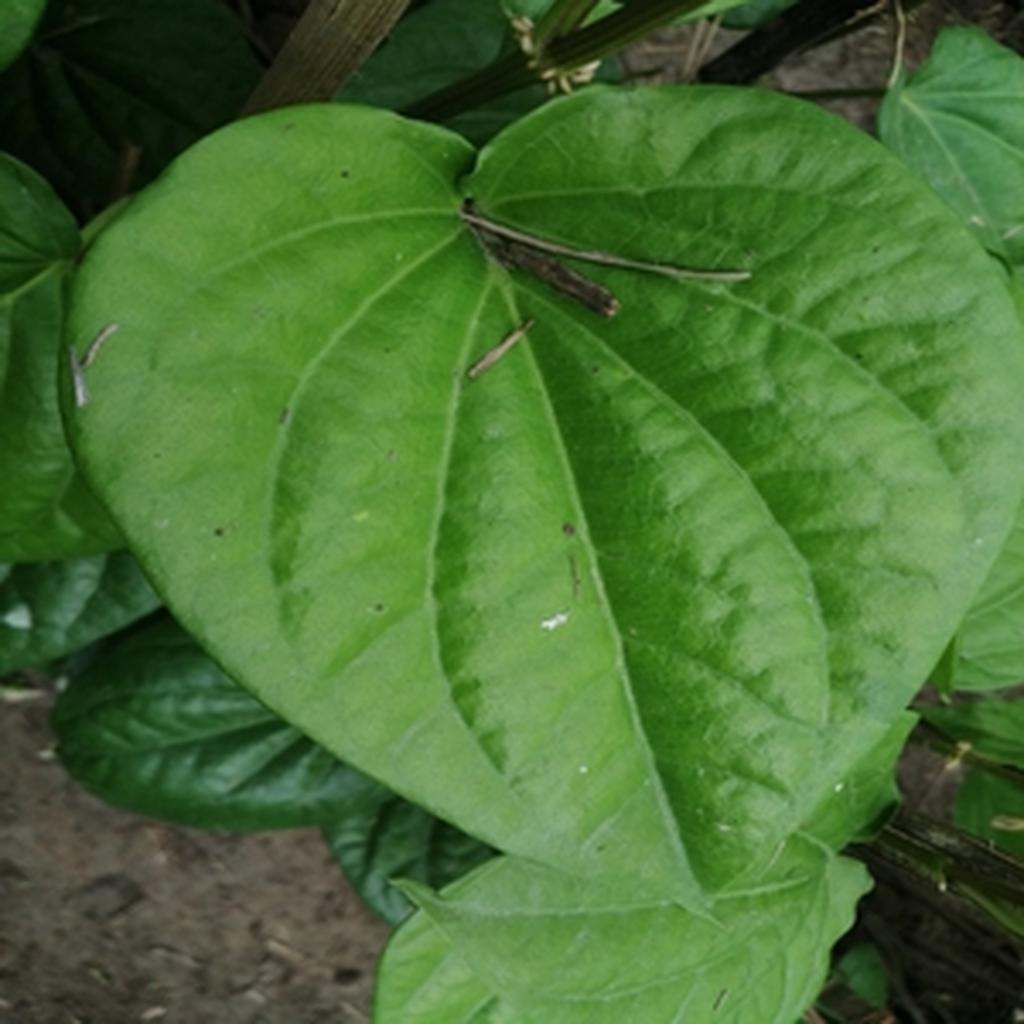
Label: Healthy_Leaf